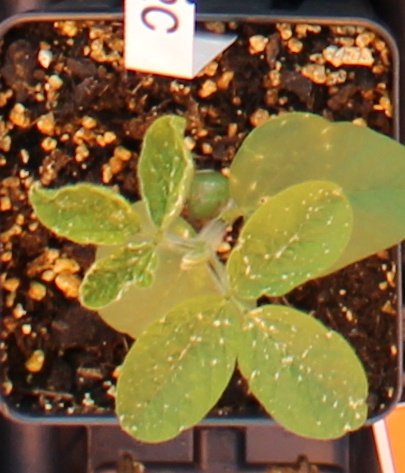
Label: Soybean